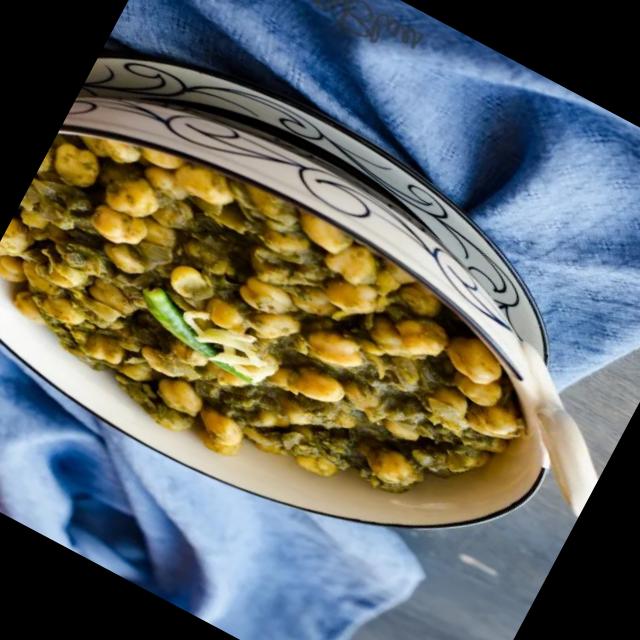
Dish: chole